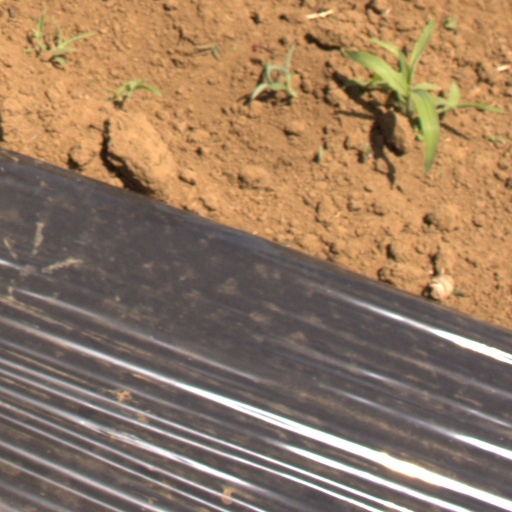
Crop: Jerusalem artichoke